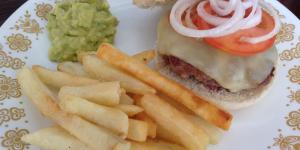
hamburguesas de cerdo y ternera